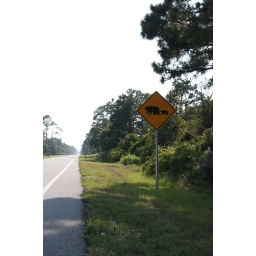
Common sign on road 98 in the lost forests of the Florida Panhandle.